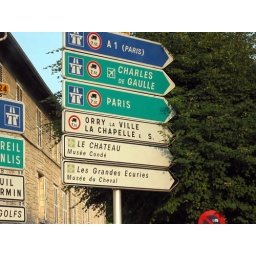
Cool street signs in Chantilly, France